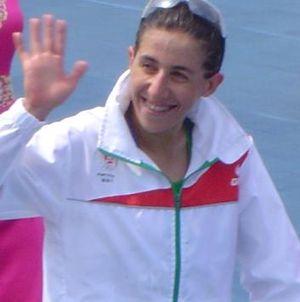
Vanessa de Sousa Fernandes née le 14 septembre 1985 à Perosinho au Portugal, est une triathlète professionnelle. Championne du monde de triathlon et de duathlon, médaillée d'argent aux Jeux olympiques de Pékin.